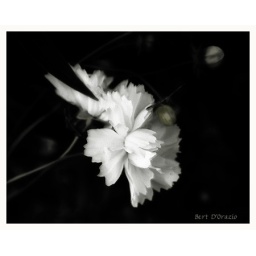
a daisey done in black and white slight tint